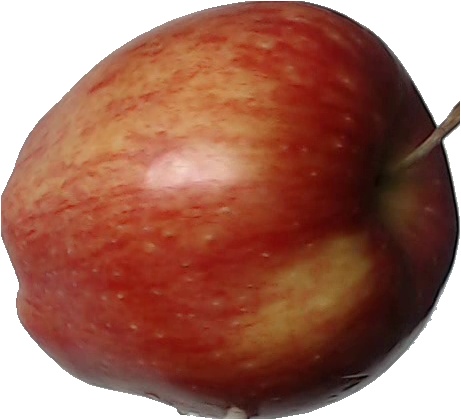
Label: apple_red_1